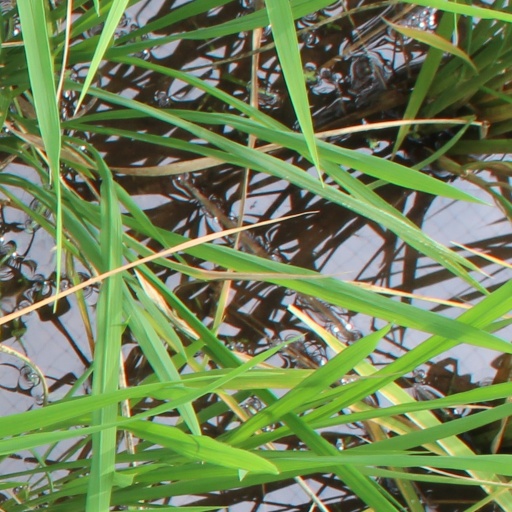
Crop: rice